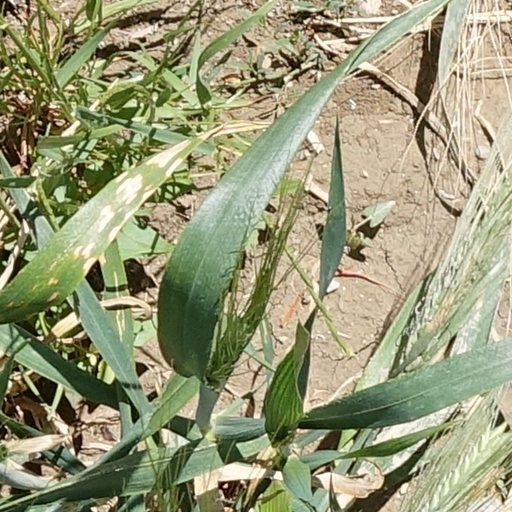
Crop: wheat